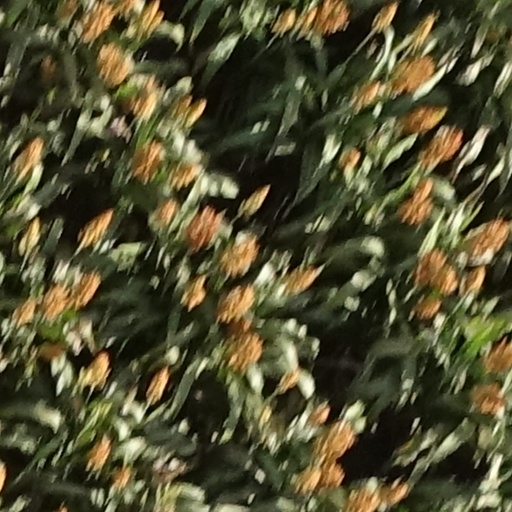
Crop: sorghum